Colter Ranch Historic District

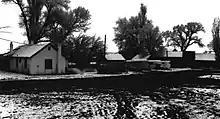
Blacksmith shop, bunkhouse, log cabin, shed, and commissary

The next oldest buildings are the barn, the bunkhouse, the smaller of the wooden sheds, and the storage building (commissary), all of which were constructed circa 1910. The barn is the largest building in the district, measuring 60 feet long by 35 feet wide. Two stories tall, the walls are covered with board-and-batt siding, and has a corrugated metal roof of medium pitch. It has two single-story additions. The northern addition is 60 feet long with a shed roof, while the eastern addition runs the length of the original structure, widening the footprint of the barn by 15 feet. It has a lean-to structure. The entire barn complex is enclosed by a corral, which has a split rail fence approximately 5 feet high. Also within the corral is a 15 by 15 foot granary. Built circa 1940, it is constructed with the same materials as the barn, and has a shed roof.